Greece in the Eurovision Song Contest 2021

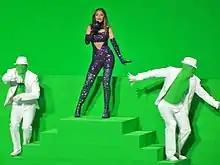
A green screen was used for the performance of "Last Dance" on stage.

Fokas Evangelinos served as the artistic director for the entry, responsible for its stage presence. The performance featured Stefania in purple amongst a green screen which removed the bodies of her four dancers leaving them as empty white suits, an arrangement which created a marked difference between what television and online viewers saw versus the limited live audience. The dancers included George Papadopoulos (stage director for the Greek entry at the 2014 Contest), Nikos Koukakis, Markos Giakoumoglou and Costas Pavlopoulos. Stefania's outfit was designed by Greek fashion designer Vrettos Vrettakos, who had previously worked with Beyoncé as well as Eurovision alumni Eleni Foureira and Helena Paparizou. Technical rehearsals for the performance took place the week prior to the contest, on 10 and 13 May 2021.